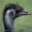
Label: bird